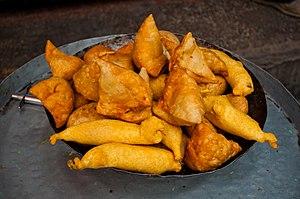
La cuisine awadhie ou cuisine de l'Awadh est originaire de la ville de Lucknow, la capitale de l'état de l'Uttar Pradesh en Inde.